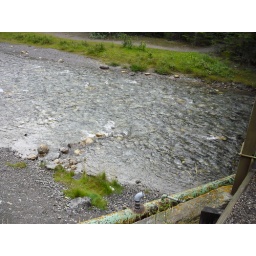
The spray river running over some rocks